End of World War II in Europe

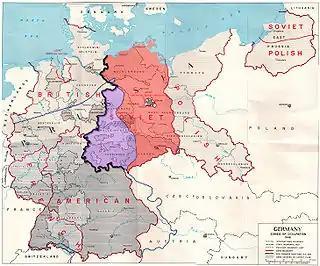
The Allied zones of occupation in post-war Germany, highlighting the Soviet zone (red), the inner German border (heavy black line) and the zone from which British and US troops withdrew in July 1945 (purple). The provincial boundaries are those of pre-Nazi Weimar Germany, before the present "Länder" were established.

Channel Islanders were informed about the German surrender after: At 10:00 on 8 May, the Channel Islanders were informed by the German authorities that the war was over. British prime minister Winston Churchill made a radio broadcast at 15:00 during which he announced: "Hostilities will end officially at one minute after midnight tonight, but in the interests of saving lives the 'Cease fire' began yesterday to be sounded all along the front, and our dear Channel Islands are also to be freed today."